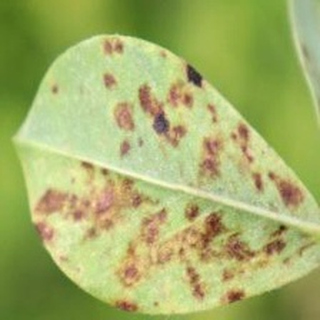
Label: groundnut_rust